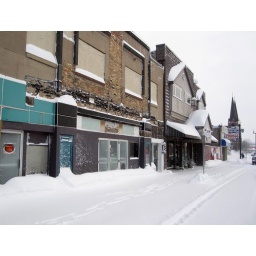
Movie theater to bar to abandoned building, all in the course of my lifetime.